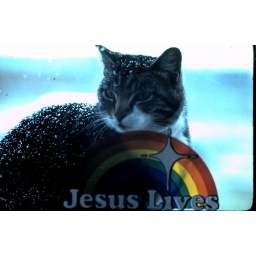
cat in the winter window